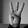
ASL letter: W